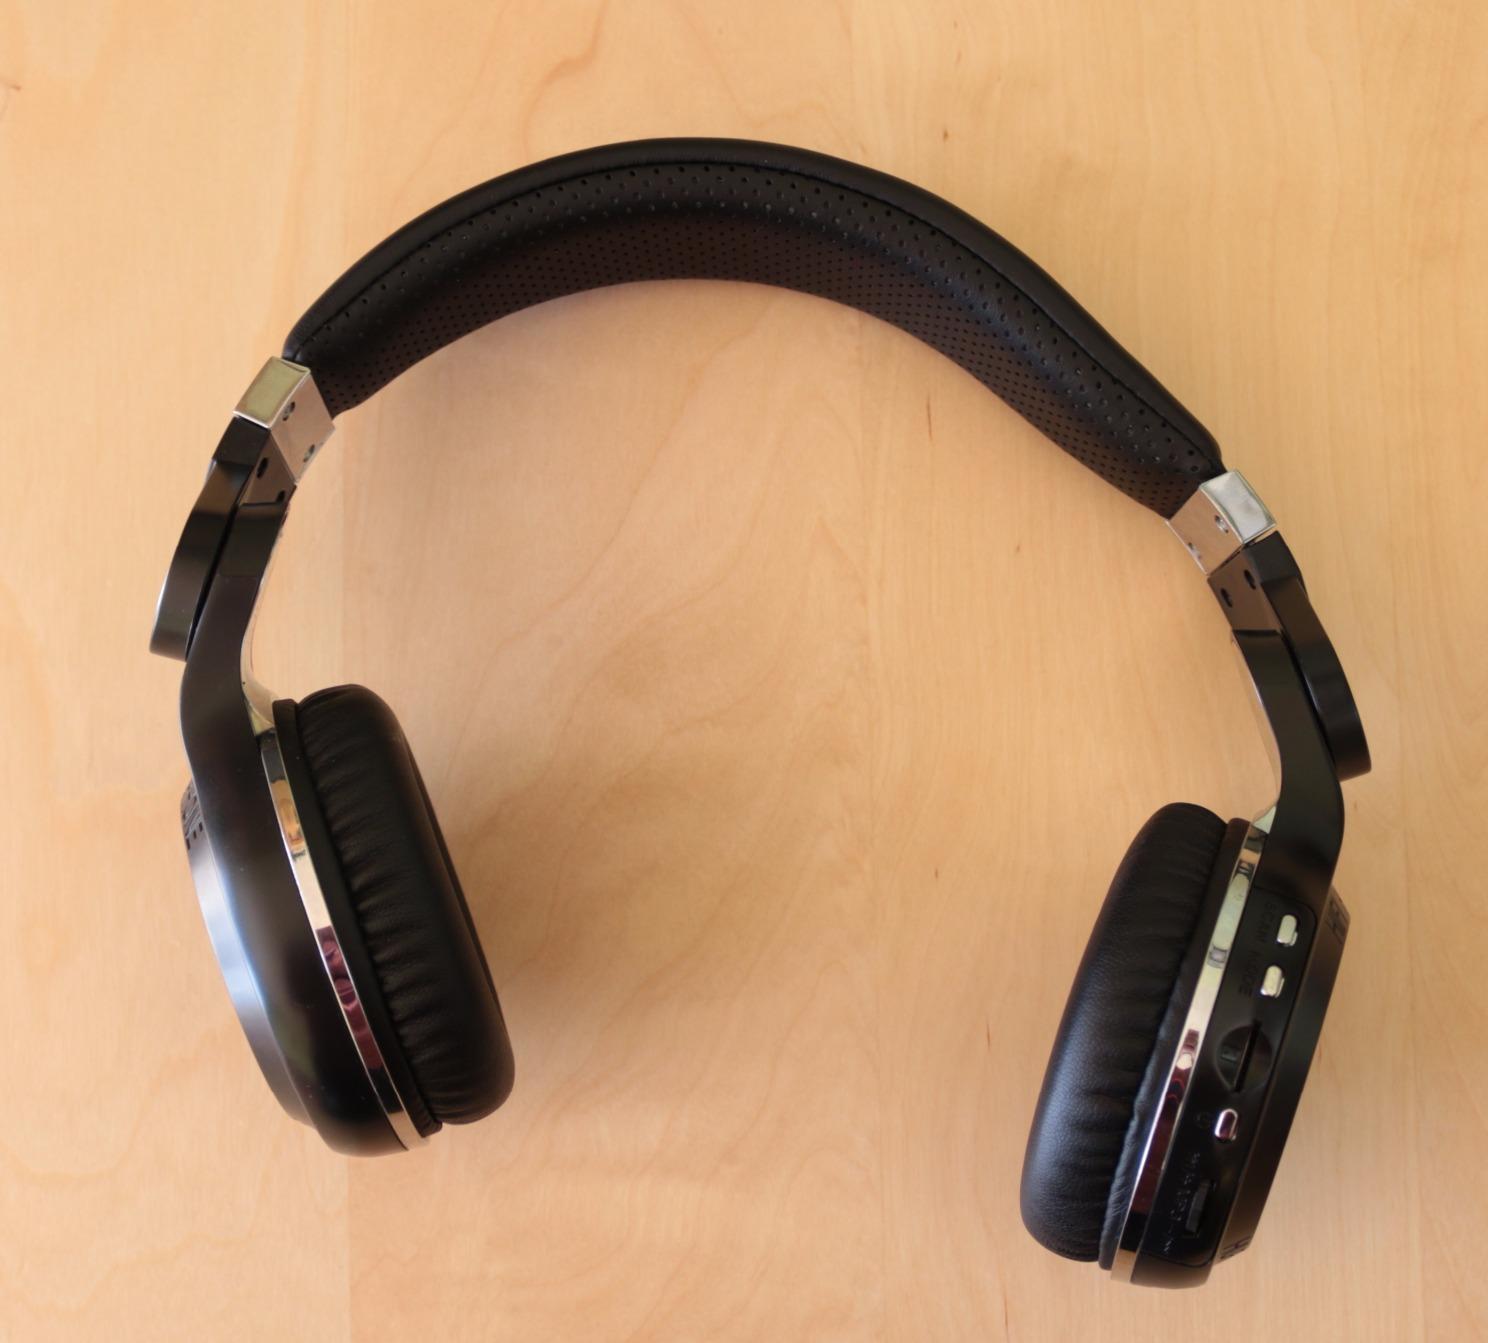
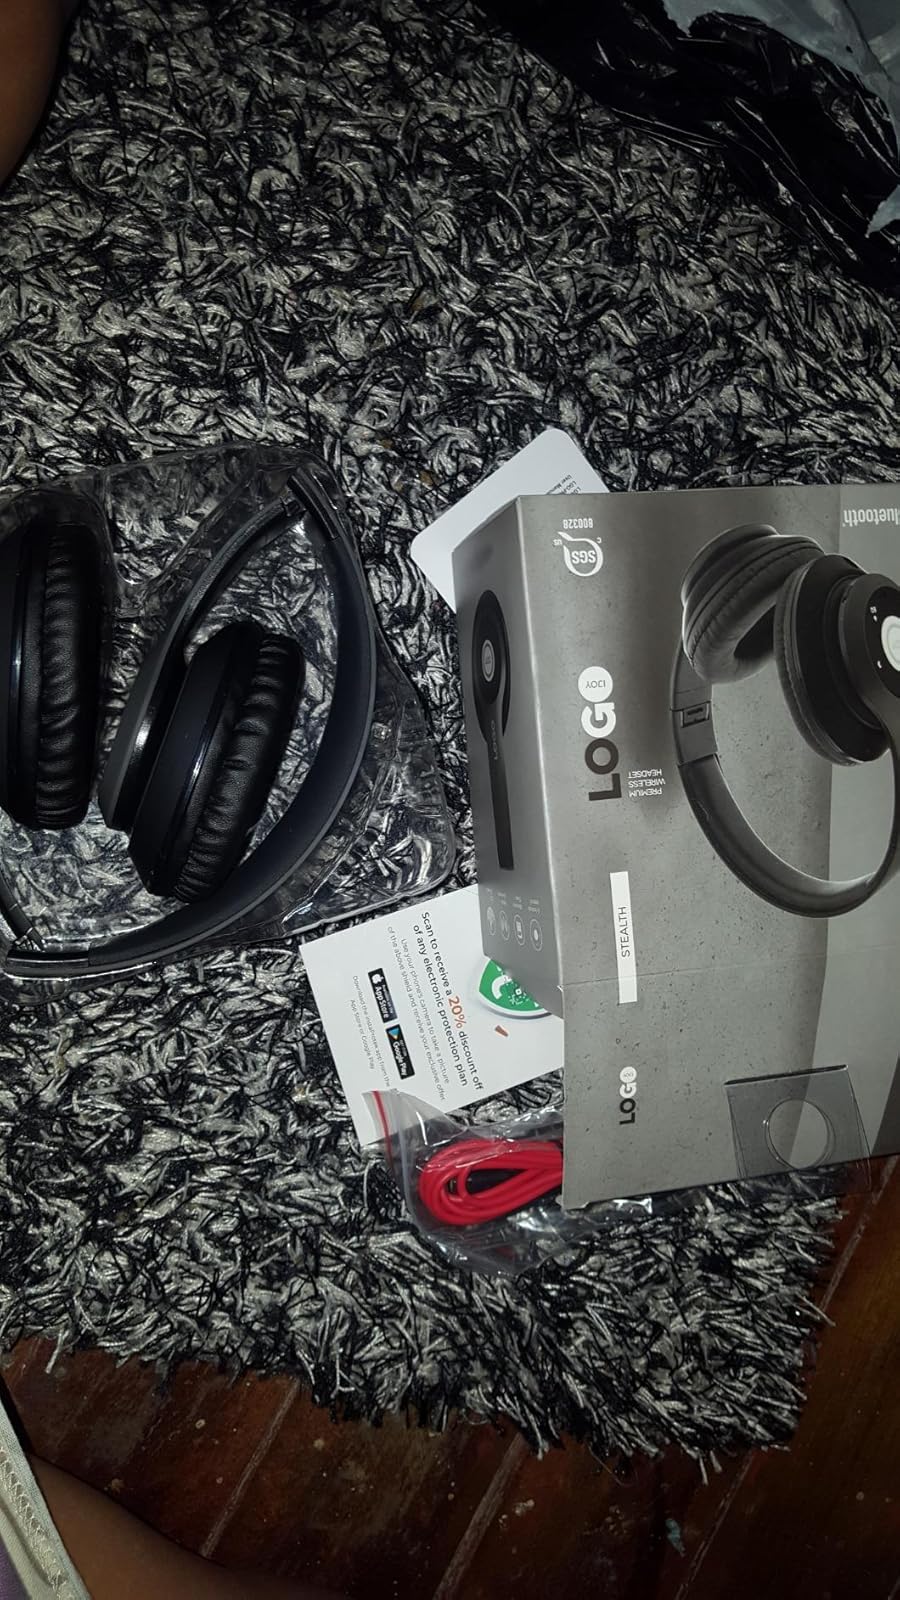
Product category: headphones
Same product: no